Viktorija Golubic

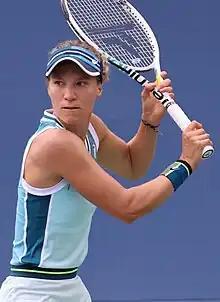
Golubic at the 2023 US Open

Viktorija Golubic (born 16 October 1992) is a Swiss professional tennis player. On 28 February 2022, she reached her career-high singles WTA ranking of No. 35. On 17 April 2023, she peaked at No. 61 in the doubles rankings. She is the current No. 2 Swiss player.